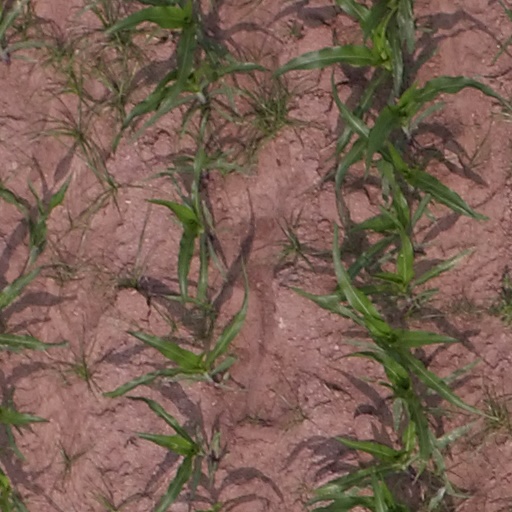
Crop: maize; corn